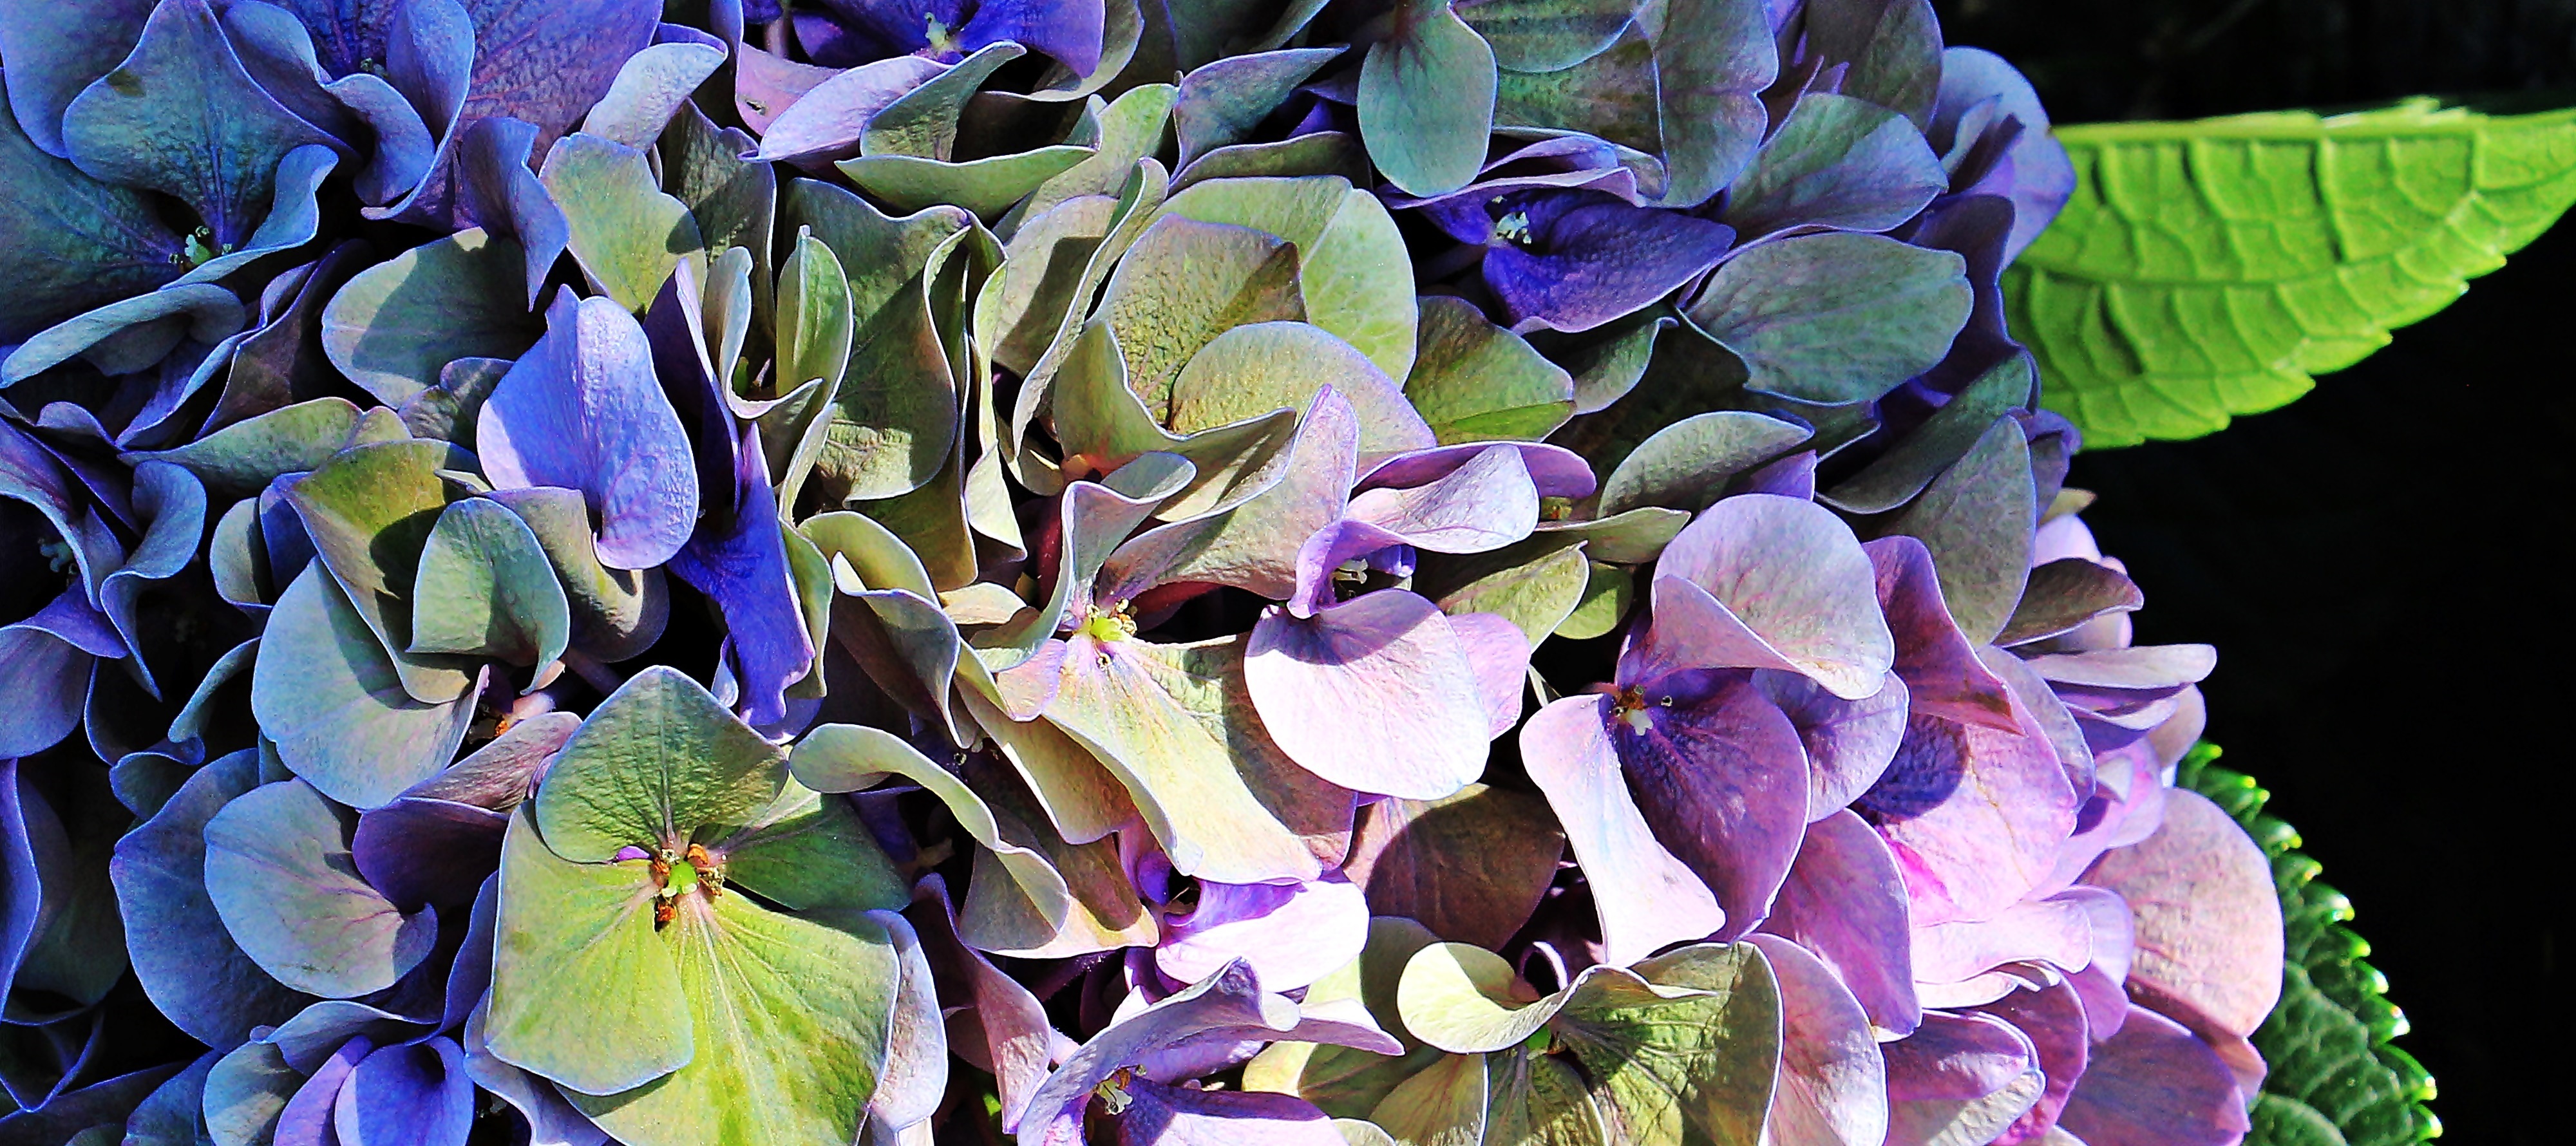
nature, blossom, plant, leaf, flower, purple, petal, bloom, summer, green, color, botany, blue, flora, hydrangea, wildflower, background image, background, decorative, eye, blue purple flower, macro photography, ornamental plant, hydrangea flower, flowering plant, ornamental flower, blue purple hydrangea, blue purple hydrangea flower, land plant